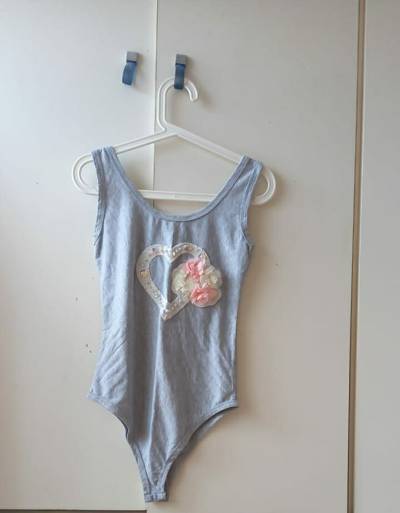
Waste category: clothes